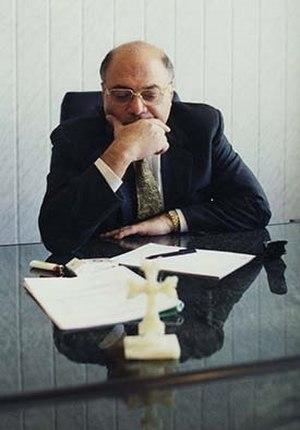
Hrant Vardanyan, en arménien : Հրանտ Վարդանյան, né le 23 janvier 1949 à Erevan et mort le 20 avril 2014 dans cette même ville, est une personnalité du monde des affaires de nationalité arménienne.